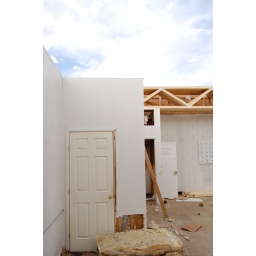
A building under repair in Rio Rancho, New Mexico - the roof collapsed due to damage from above-average rainfall